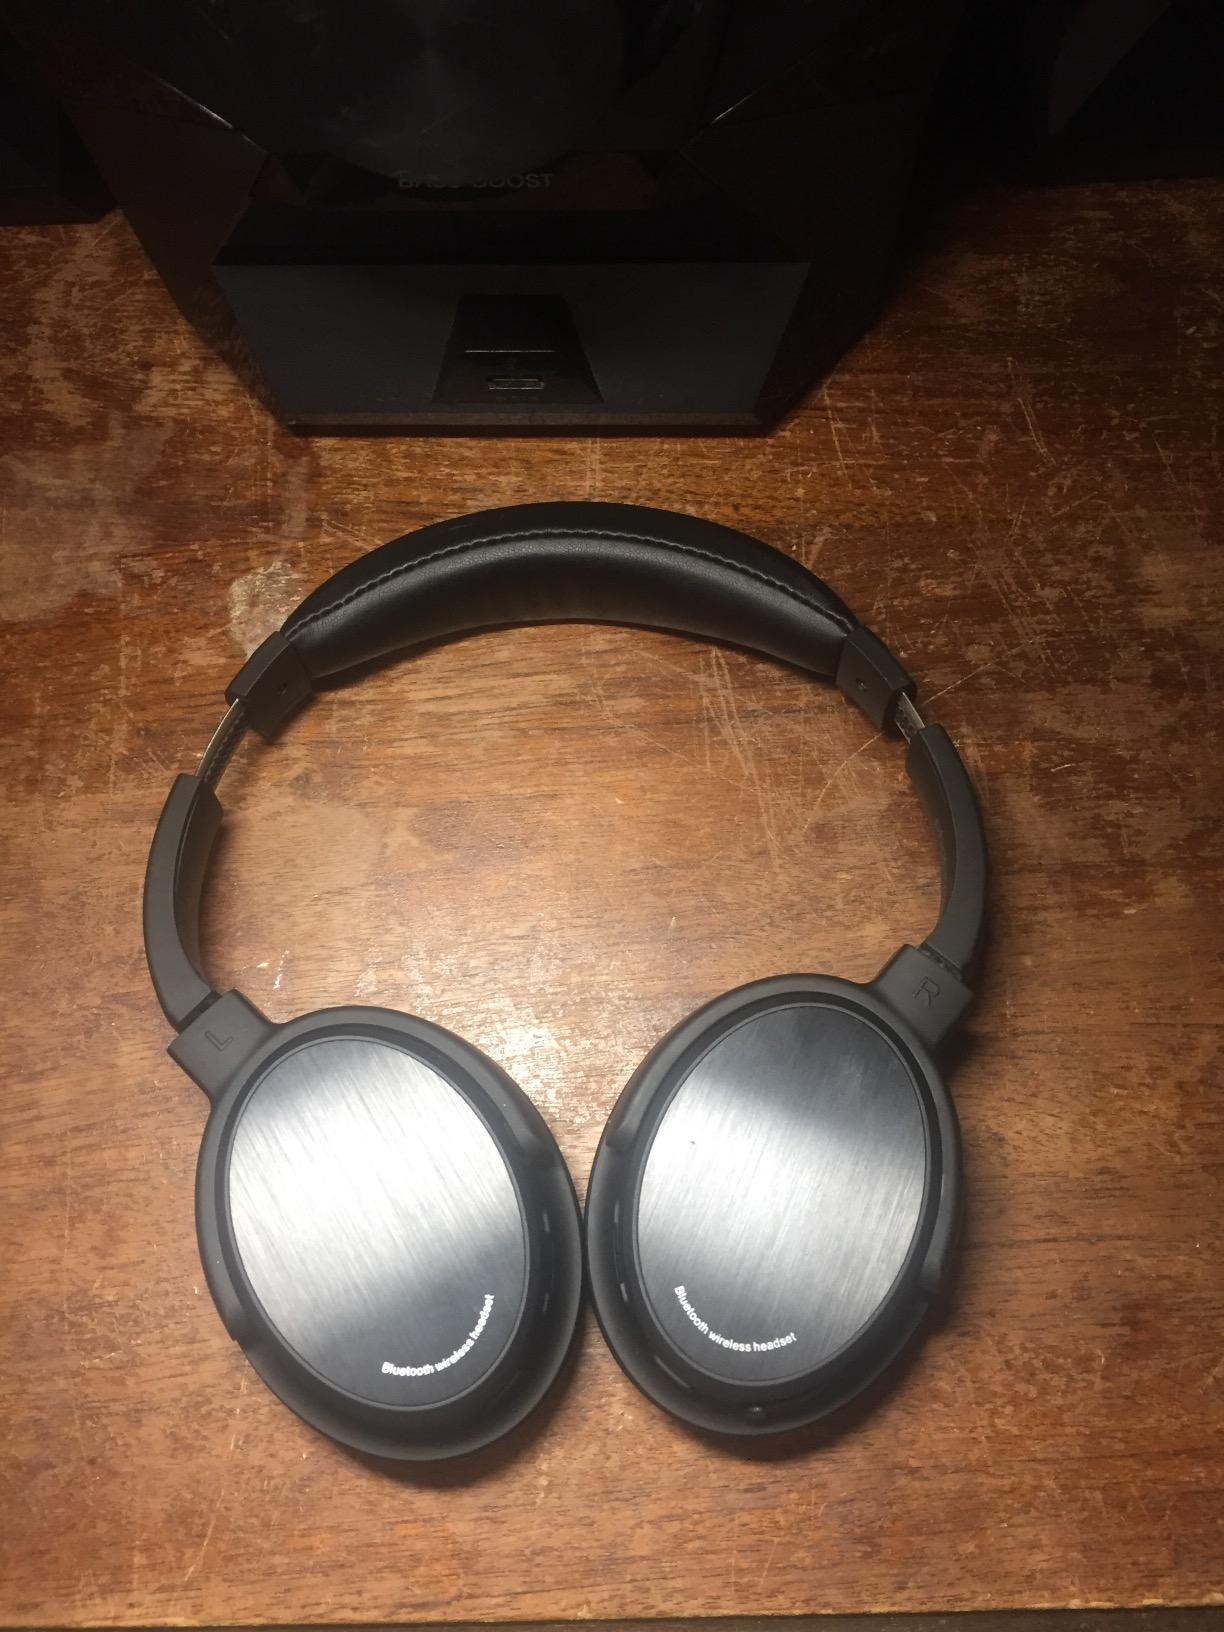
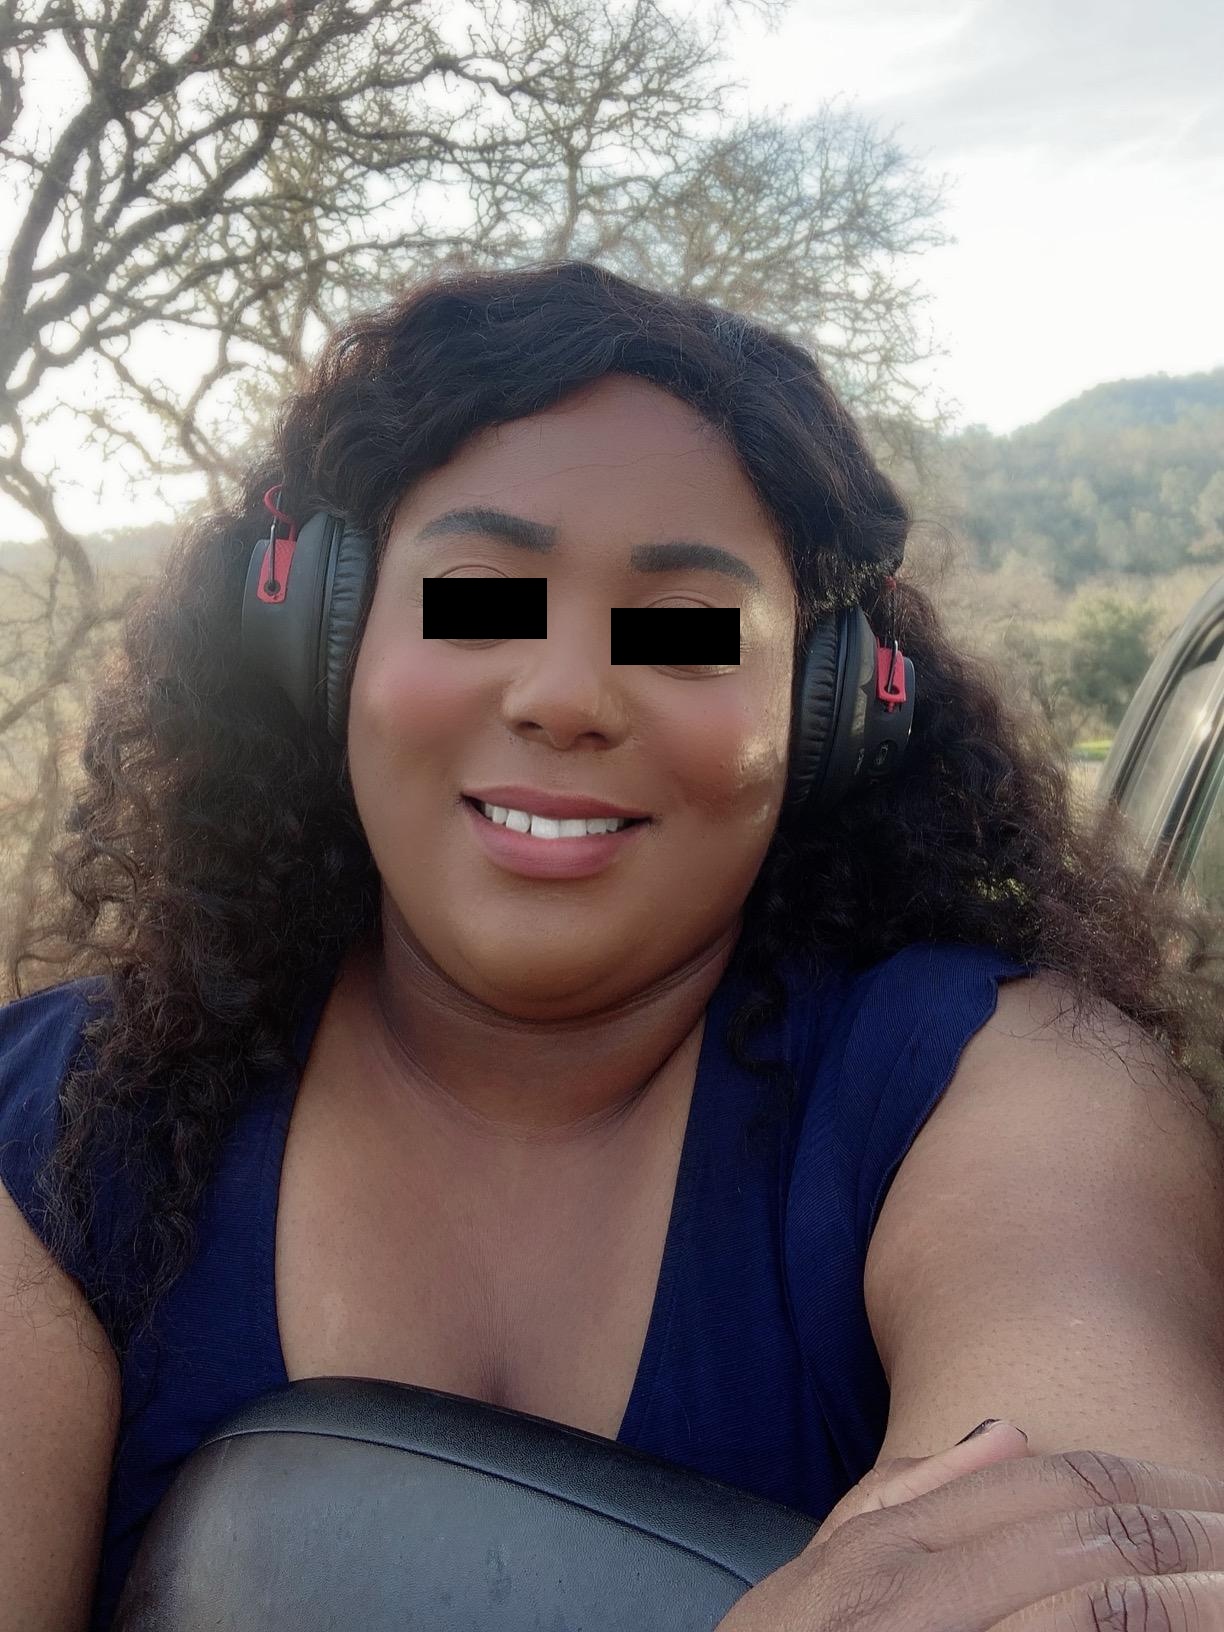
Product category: headphones
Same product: no